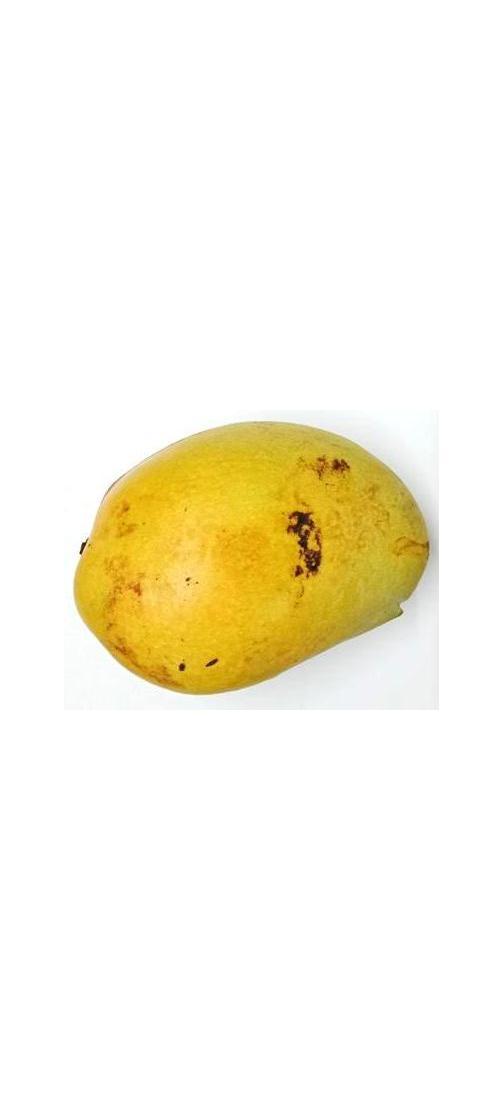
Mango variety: Bari-11